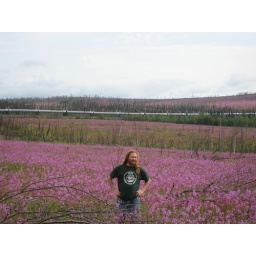
There's just something about standing in the middle of a field of wildflowers..